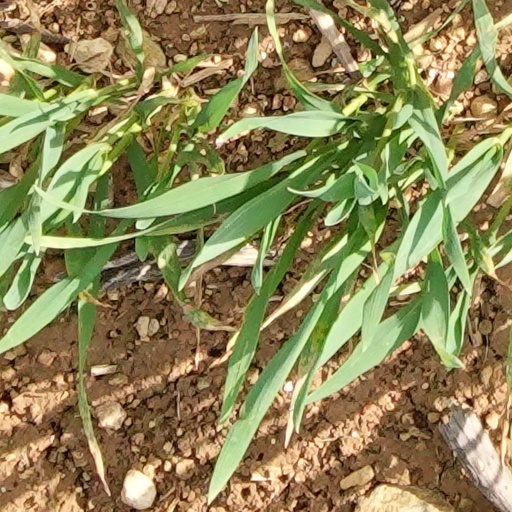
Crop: wheat